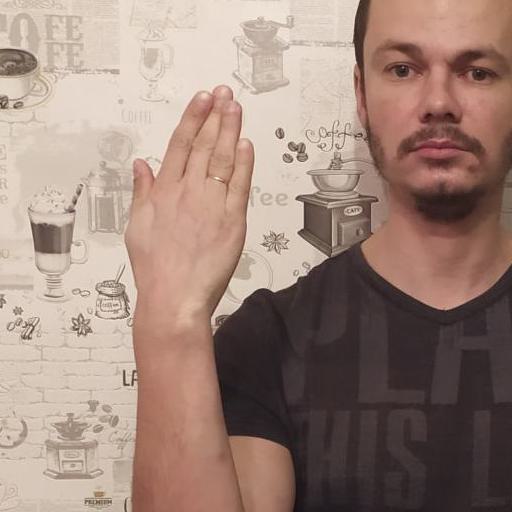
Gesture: stop_inverted